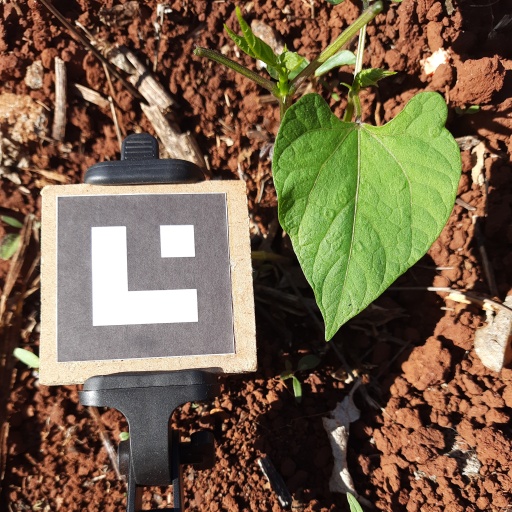
Observations: flat surface, no eating holes, under sunlight